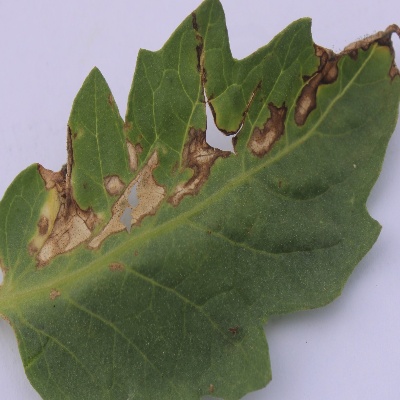
Crop: Tomato
Condition: septoria leaf spot